Paradiso, Ticino

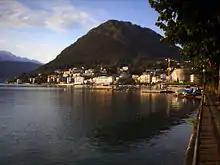
Paradiso waterfront

Paradiso is located at the foot, and up the lower slopes, of Monte San Salvatore, on the shores Lake Lugano. The municipality consists of the village of Paradiso, which is made up of the sections of Calprino, Guidino, Fontana and Morchino.